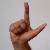
The image shows a hand gesture representing the letter 'L' in Indian Sign Language.